Helen (2019 film)

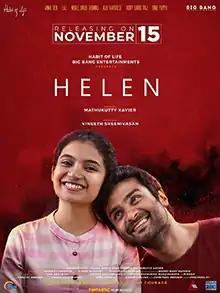
Theatrical release poster

Helen is a 2019 Indian Malayalam-language survival thriller film directed by Mathukutty Xavier (in his directorial debut) and produced by Vineeth Sreenivasan under the companies Habit of Life and Big Bang Entertainments. The film stars Anna Ben in the title role, while Lal, Noble Babu Thomas, Aju Varghese, Rony David and Binu Pappu appears in supporting roles. It was written by Alfred Kurian Joseph, Noble Babu Thomas and Mathukutty Xavier. Its soundtrack was composed by Shaan Rahman.